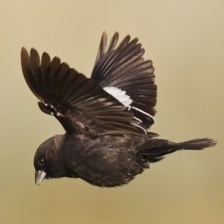
Species: LARK BUNTING
Scientific name: CALAMOSPIZA MELANOCORYS
ImageNet parent category: indigo_bunting